Pterygioteuthis giardi

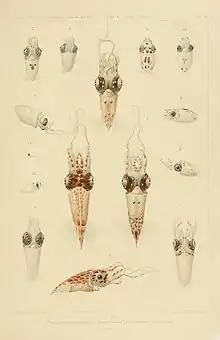
"Pterygioteuthis giardi" from Carl Chun's "Die Cephalopoden"

Squid in the family Pyroteuthidae have Photophores (small, light-producing organs) on viscera (internal organs), stalk of tentacles, and five large and ten small photophores underneath the eyes.